So Much for That

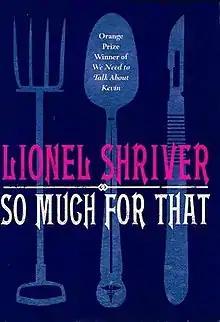
First edition (publ. HarperCollins)

So Much for That is a 2010 novel by American author Lionel Shriver. It was shortlisted for the 2010 National Book Award for Fiction.